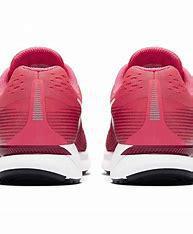
Brand: Nike
Model: Air Zoom Pegasus 34